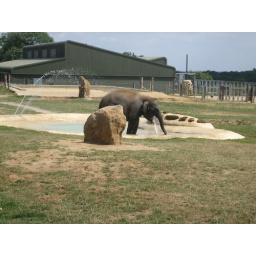
A baby elephant playing in the water at Whipsnade Zoo